Big Brothers Big Sisters of Northern Nevada

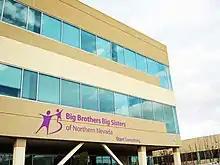
BBBSNN moved into this office building in 2010 on Moana Ln. from their previous residence on Apple St.

In January 2001, a local planning group composed of staff and volunteers from the Washoe County School District and Washoe County Department of Juvenile Services came together to begin planning for a BBSNN. The group approached Big Brothers Big Sisters of Southern Nevada with the idea of becoming one statewide organization. Washoe County Juvenile Services received approval by the local county commissioners and the US Office of Juvenile and Delinquency Prevention to pass through the last year of a federal "JUMP" grant to Big Brothers Big sisters as start up funds for the first year of operations.